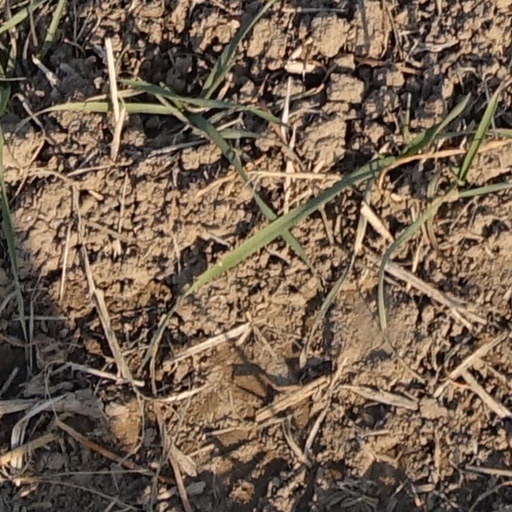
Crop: wheat